Mathangwane

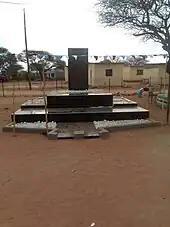
50 years of independence Commemorative plaque in Mathangwane

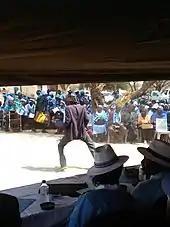
A performer in Mathangwane Main Kgotla during the 50 years of independence celebrations

Mathangwane commemorated Botswana’s 50th anniversary of independence on 30 September 2016, alongside villages nationwide. Celebrations were held at the Main "Kgotla", where a commemorative plaque was unveiled near the site. The event featured performances by local churches, traditional dance groups, and village elders representing each ward, who entertained attendees with songs, dances, and poetry. The occasion marked the first time in recent history that the Main "Kgotla" reached full capacity, drawing unprecedented attendance from both youth and elders.